Mount Zadruga

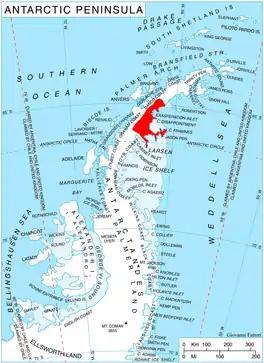
Location of Oscar II Coast on Antarctic Peninsula.

Mount Zadruga is the ice-covered peak rising to 1700 m in the west part of Voden Heights on Oscar II Coast in Graham Land. It surmounts upper Flask Glacier to the north, and a tributary to Fleece Glacier to the south-southeast. The feature is named after the settlement of Zadruga in Northeastern Bulgaria.